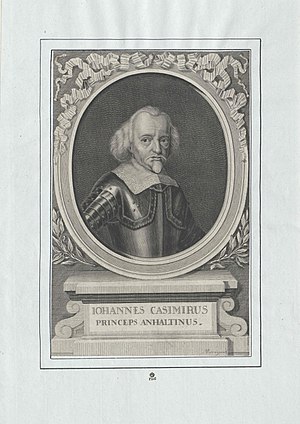
Johan Kasimir 1. af Anhalt-Dessau
Fyrst Johan Kasimir 1. af Anhalt-Dessau var en tysk fyrste fra Huset Askanien, der var fyrste af det lille fyrstendømme Anhalt-Dessau i det centrale Tyskland fra 1618 til sin død i 1660.